Shia Islam in Bangladesh

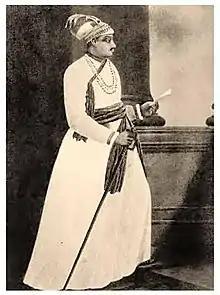
Siraj ud-Daulah, the last independent Nawab of Bengal.

Most of the Twelvers migrated to South Asia to prosper and obtain high positions in various Sultanates and later Mughal Empire. Many were also rebels and nobles who lost royal favour in Persia. The Mughals also preferred to employ foreign Muslim officials that had no local interests and thus were loyal to the emperor. All five Nawabs of Bengal happened to be Shia Muslims.